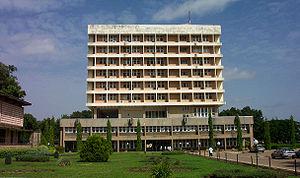
Bâtiment du conseil d'administration de l'université Ahmadu Bello à Zaria, Nigéria, deuxième plus grande université d'Afrique.
L'université Ahmadu Bello est la plus grande université au Nigéria et la deuxième plus grande en Afrique après celle du Caire en Égypte. Située à Zaria, elle a été fondée le 4 octobre 1962 sous le nom d’University of Northern Nigeria.
Zaria est une des principales villes de l'État de Kaduna au nord du Nigéria entre Kaduna et Kano.
Bilkisu Yusuf, aussi connue sous le nom de Hajiya Bilkisu Yusuf, est une journaliste nigériane, chroniqueuse et rédactrice en chef de journaux à Abuja, Kano et Kaduna, au Nigéria. Elle est connue au Nigéria pour être la première femme à avoir dirigé un journal national. Elle est une féministe musulmane, défend le dialogue interreligieux à travers la société, est conseillère auprès du président du Nigéria pour les questions internationales et fondatrice d'ONG, comme Femmes du Nigeria et la Fédération des Associations de Femmes Musulmanes. Elle est morte lors de la bousculade du Hajj en 2015 alors qu'elle faisait le pèlerinage à la Mecque, en Arabie saoudite.